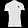
Label: T - shirt / top